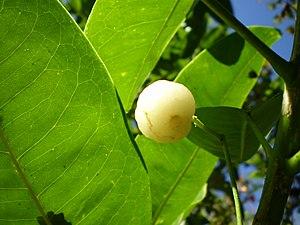
Acronychia acidula est un arbre de petite ou moyenne taille des forêts tropicales humides du Queensland, en Australie. Le fruit, acide et parfumé est récolté en Australie.